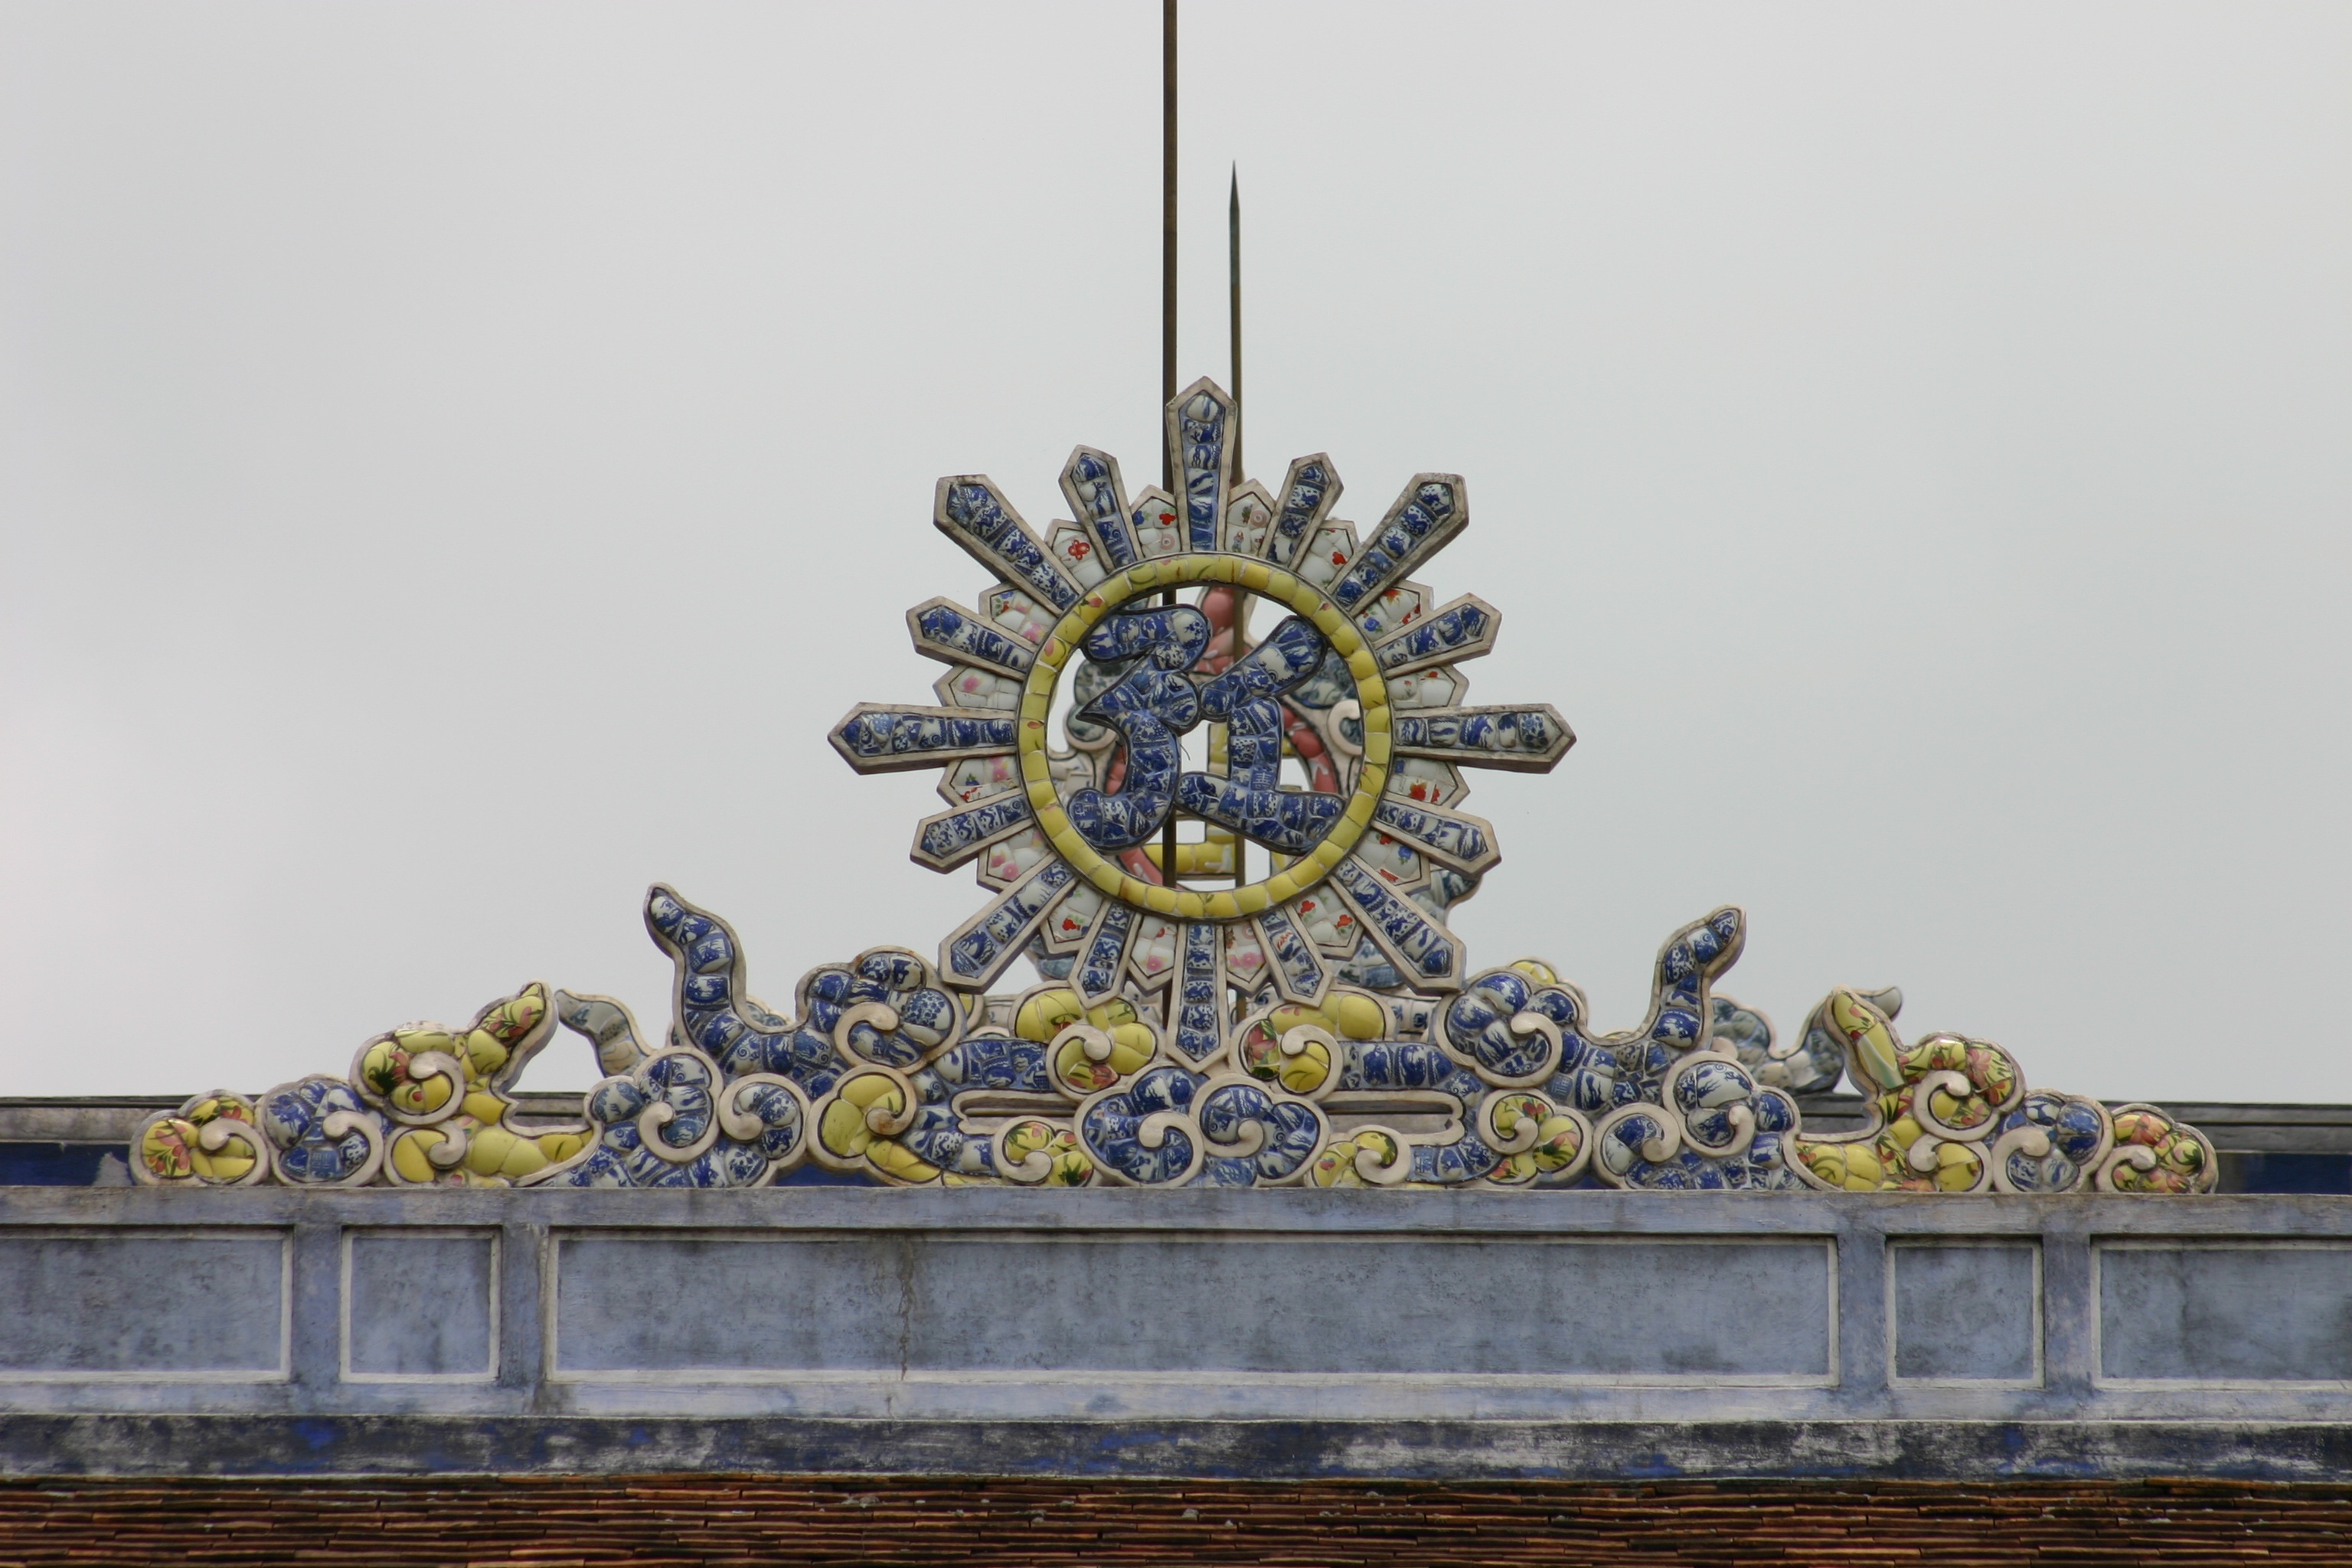
architecture, monument, statue, cat, religion, asia, lighting